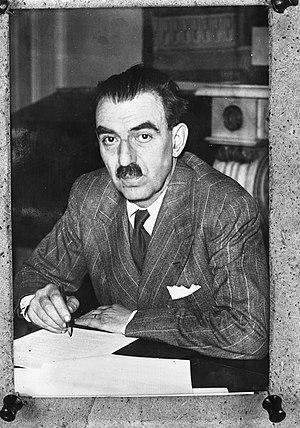
André Philip est un homme politique socialiste français, professeur des universités en sciences économiques et avocat, né le 28 juin 1902 à Pont-Saint-Esprit et mort le 5 juillet 1970 à Paris.